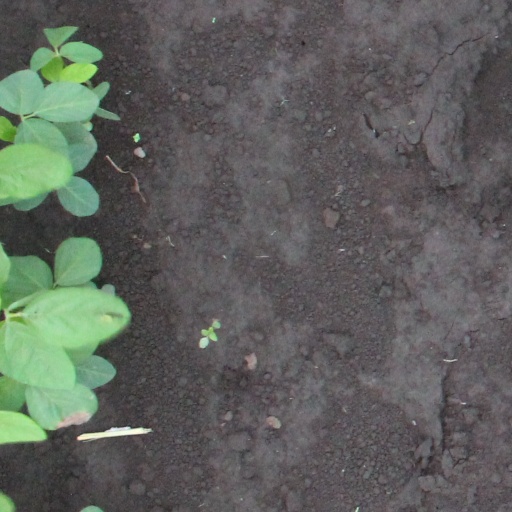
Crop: soybean